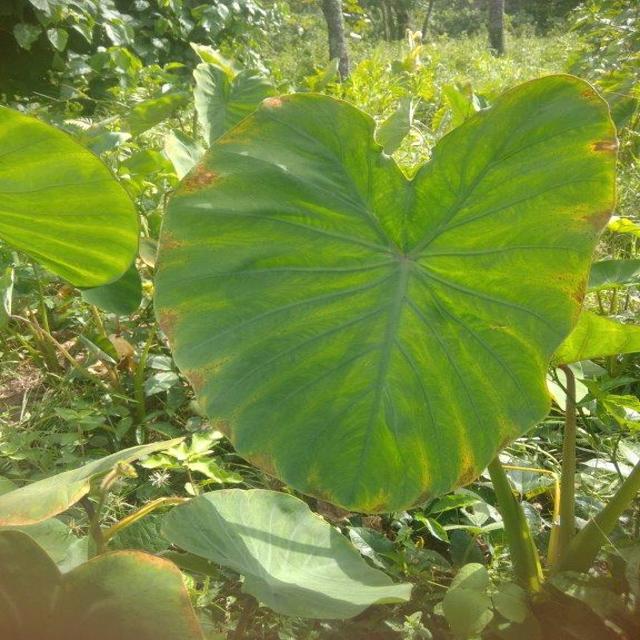
Label: Mid_Blight